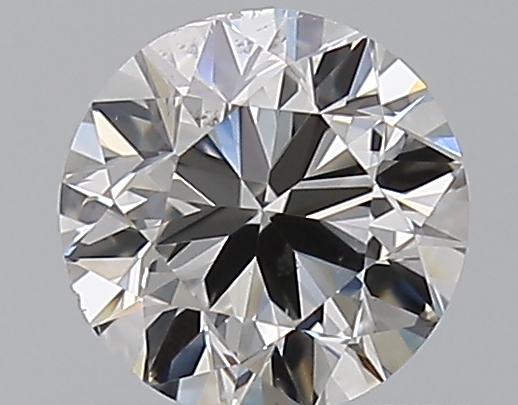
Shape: round
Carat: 0.5
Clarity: SI1
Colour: G
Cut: GD
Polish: VG
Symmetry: F
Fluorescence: N
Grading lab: GIA
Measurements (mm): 4.99 x 5.02 x 3.13